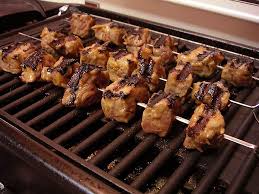
Yemek: kebap